Alice (American TV series)

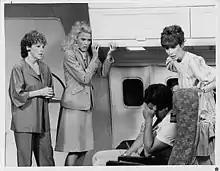
Season 8: Linda Lavin (Alice), Celia Weston (Jolene), and Beth Howland (Vera)

Theatre actress Celia Weston then joined the cast as the good-natured, boisterous truck driver Jolene Hunnicutt, who came from Myrtle Point, South Carolina. Jolene arrives as she and her male driving partner are in the midst of an argument over his unwelcome advances, during which she throws and breaks many of Mel's dishes. Mel agrees to hire her "temporarily" to work off the cost of the dishes, but she stays until the end of the series. Jolene frequently mentions her grandmother, "Granny Gums", who had only three or four teeth. Jolene also mentions her distant relative Jefferson Davis "Boss" Hogg, a character from the concurrent CBS series "The Dukes of Hazzard." In one episode Sorrell Booke guest stars as Hogg, along with fellow "Dukes" character Enos (Sonny Shroyer).